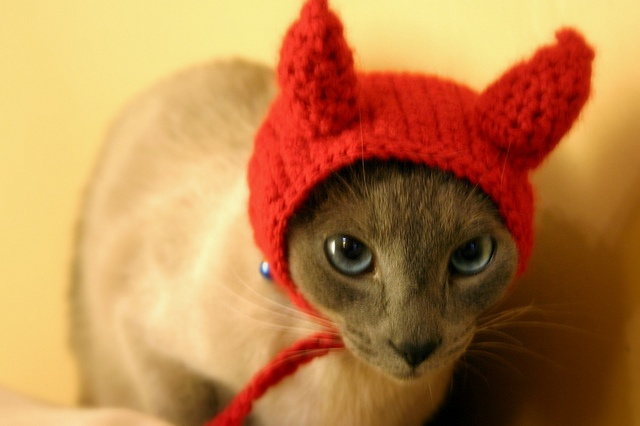
a kitty in a red knitted hat with ears
Cat wearing knitted red hat with ears looking perplexed.
A kitten with a red hat on it head.
The cat is wearing a red knit cap tied on it's head.
An adorable cat with blue eyes wearing a knitted hat.